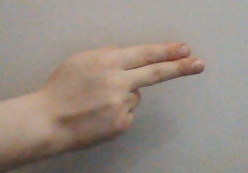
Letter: ain